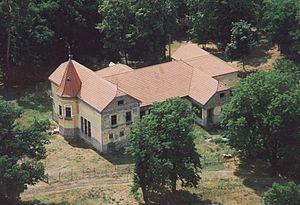
Csabaszabadi est un village et une commune du comitat de Békés en Hongrie.